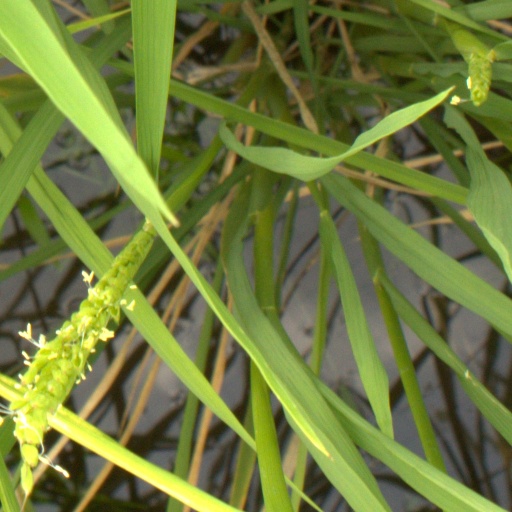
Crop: rice